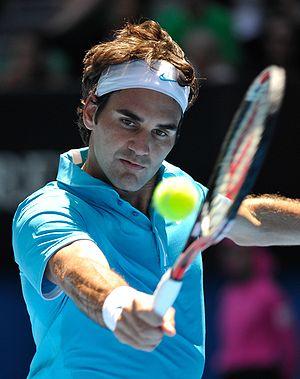
Roger Federer à l'Open d'Australie en 2010.Српски / srpski: Роџер Федерер на Отвореном првенству Аустралије у 2010.
Roger Federer, né le 8 août 1981 à Bâle, est un joueur de tennis suisse. Joueur professionnel depuis 1998, il détient le record de 310 semaines passées à la première place du classement mondial de tennis ATP World Tour, dont le record de 237 semaines consécutives, ainsi que le record masculin de 20 victoires dans les tournois du Grand Chelem. Il a terminé l'année calendaire à la première place mondiale à cinq reprises. Il est médaillé d'or en double messieurs avec Stanislas Wawrinka aux Jeux olympiques de Pékin 2008 puis vice-champion olympique en simple à Londres en 2012. Enfin, en 2014, il remporte la Coupe Davis avec l'équipe de Suisse, en battant en finale l'équipe de France.